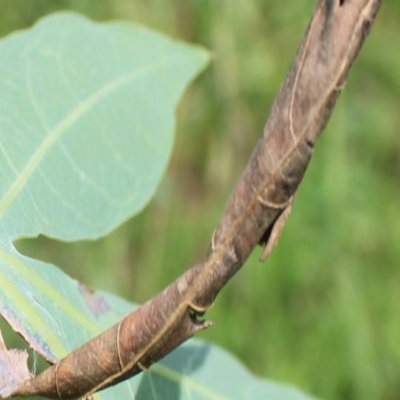
Crop: Cassava
Condition: bacterial blight